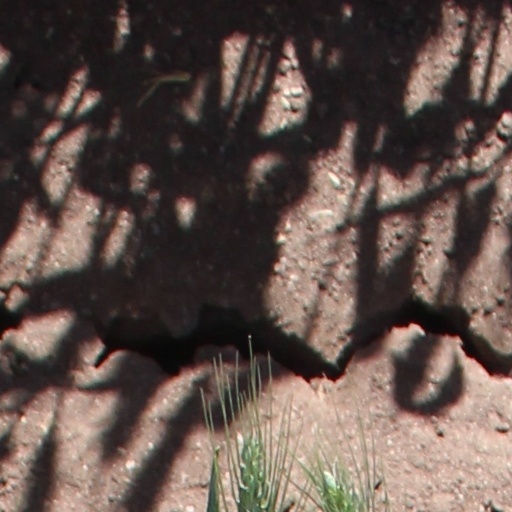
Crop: wheat